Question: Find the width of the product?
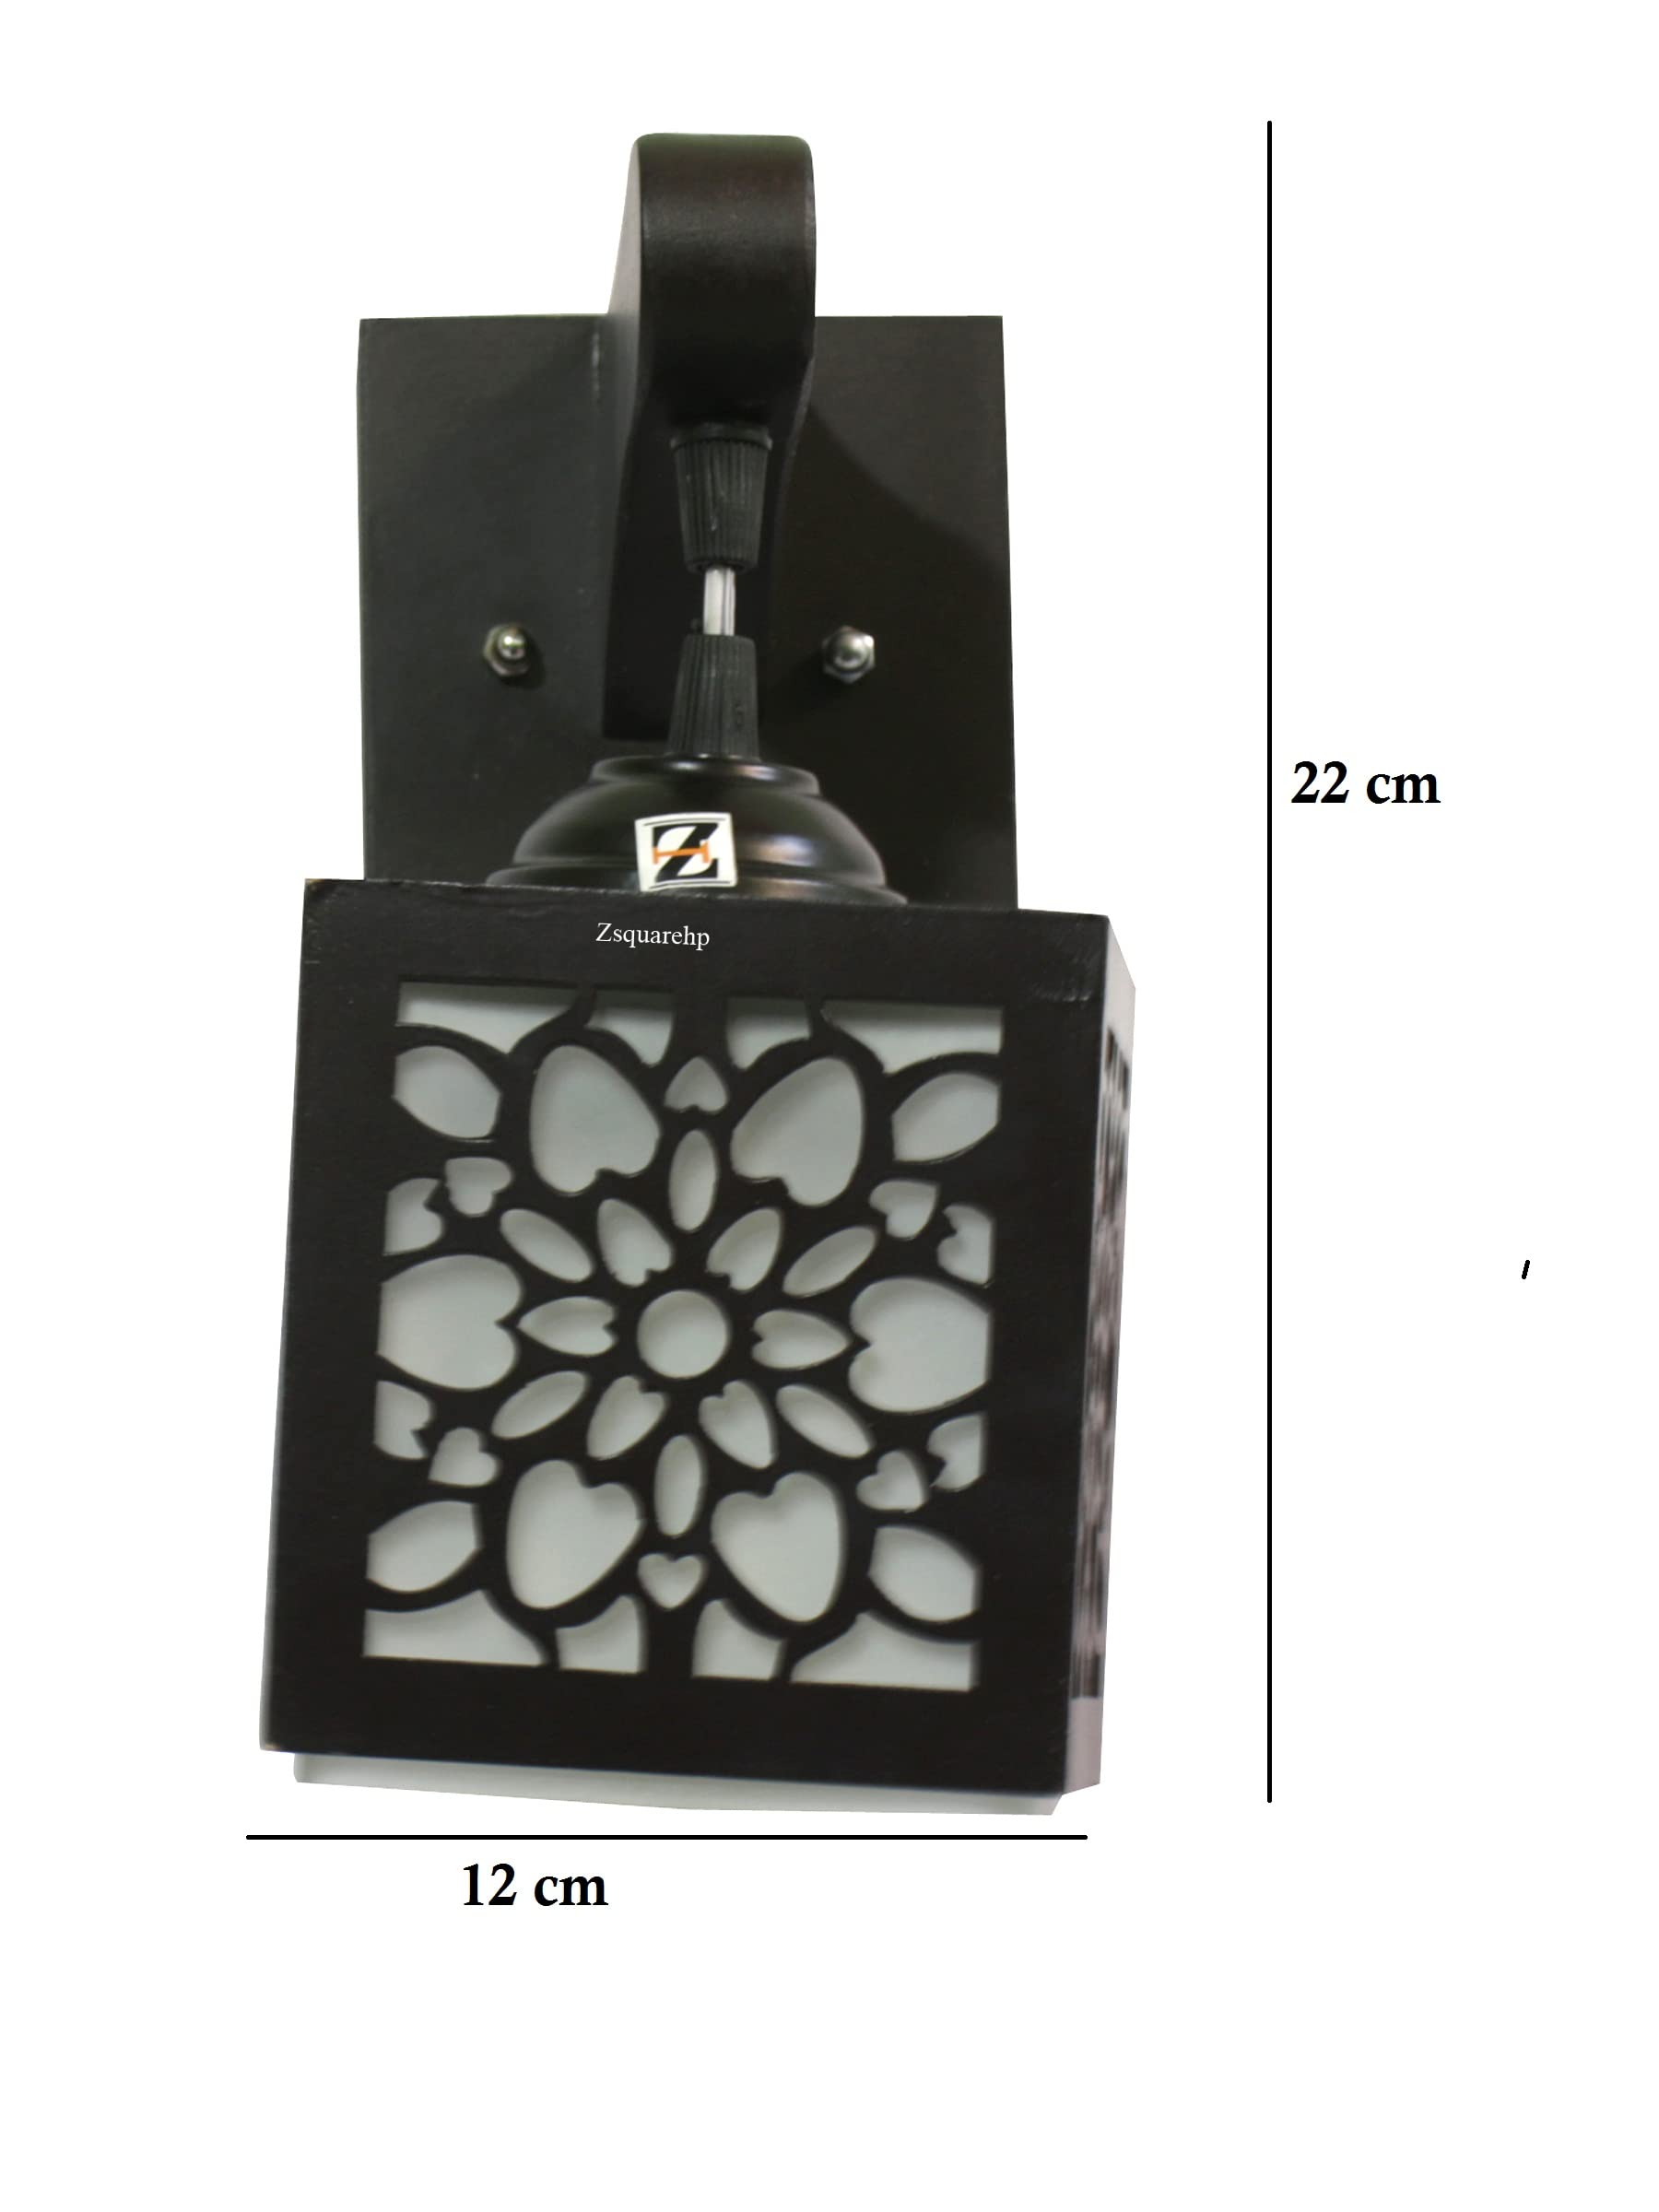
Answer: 12.0 centimetre